Tsukemono

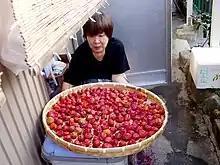
Umeboshi drying in the sun for home preparation

To make tsukemono, one needs a container, salt, and something to apply downward pressure on top of the pickles.